Oregon

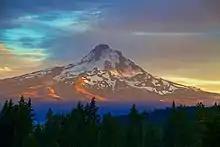
Mount Hood is the highest peak in Oregon.

The first Europeans to visit Oregon were Spanish explorers led by Juan Rodríguez Cabrillo, who sighted southern Oregon off the Pacific coast in 1543. Sailing from Central America on the "Golden Hind" in 1579 in search of the Strait of Anian during his circumnavigation of the Earth, the English explorer and privateer Sir Francis Drake briefly anchored at South Cove, Cape Arago, just south of Coos Bay, before sailing for what is now California. Martín de Aguilar, continuing separately from Sebastián Vizcaíno's scouting of California, reached as far north as Cape Blanco and possibly to Coos Bay in 1603. Exploration continued routinely in 1774, starting with the expedition of the frigate "Santiago" by Juan José Pérez Hernández, and the coast of Oregon became a valuable trade route to Asia. In 1778, British captain James Cook also explored the coast.